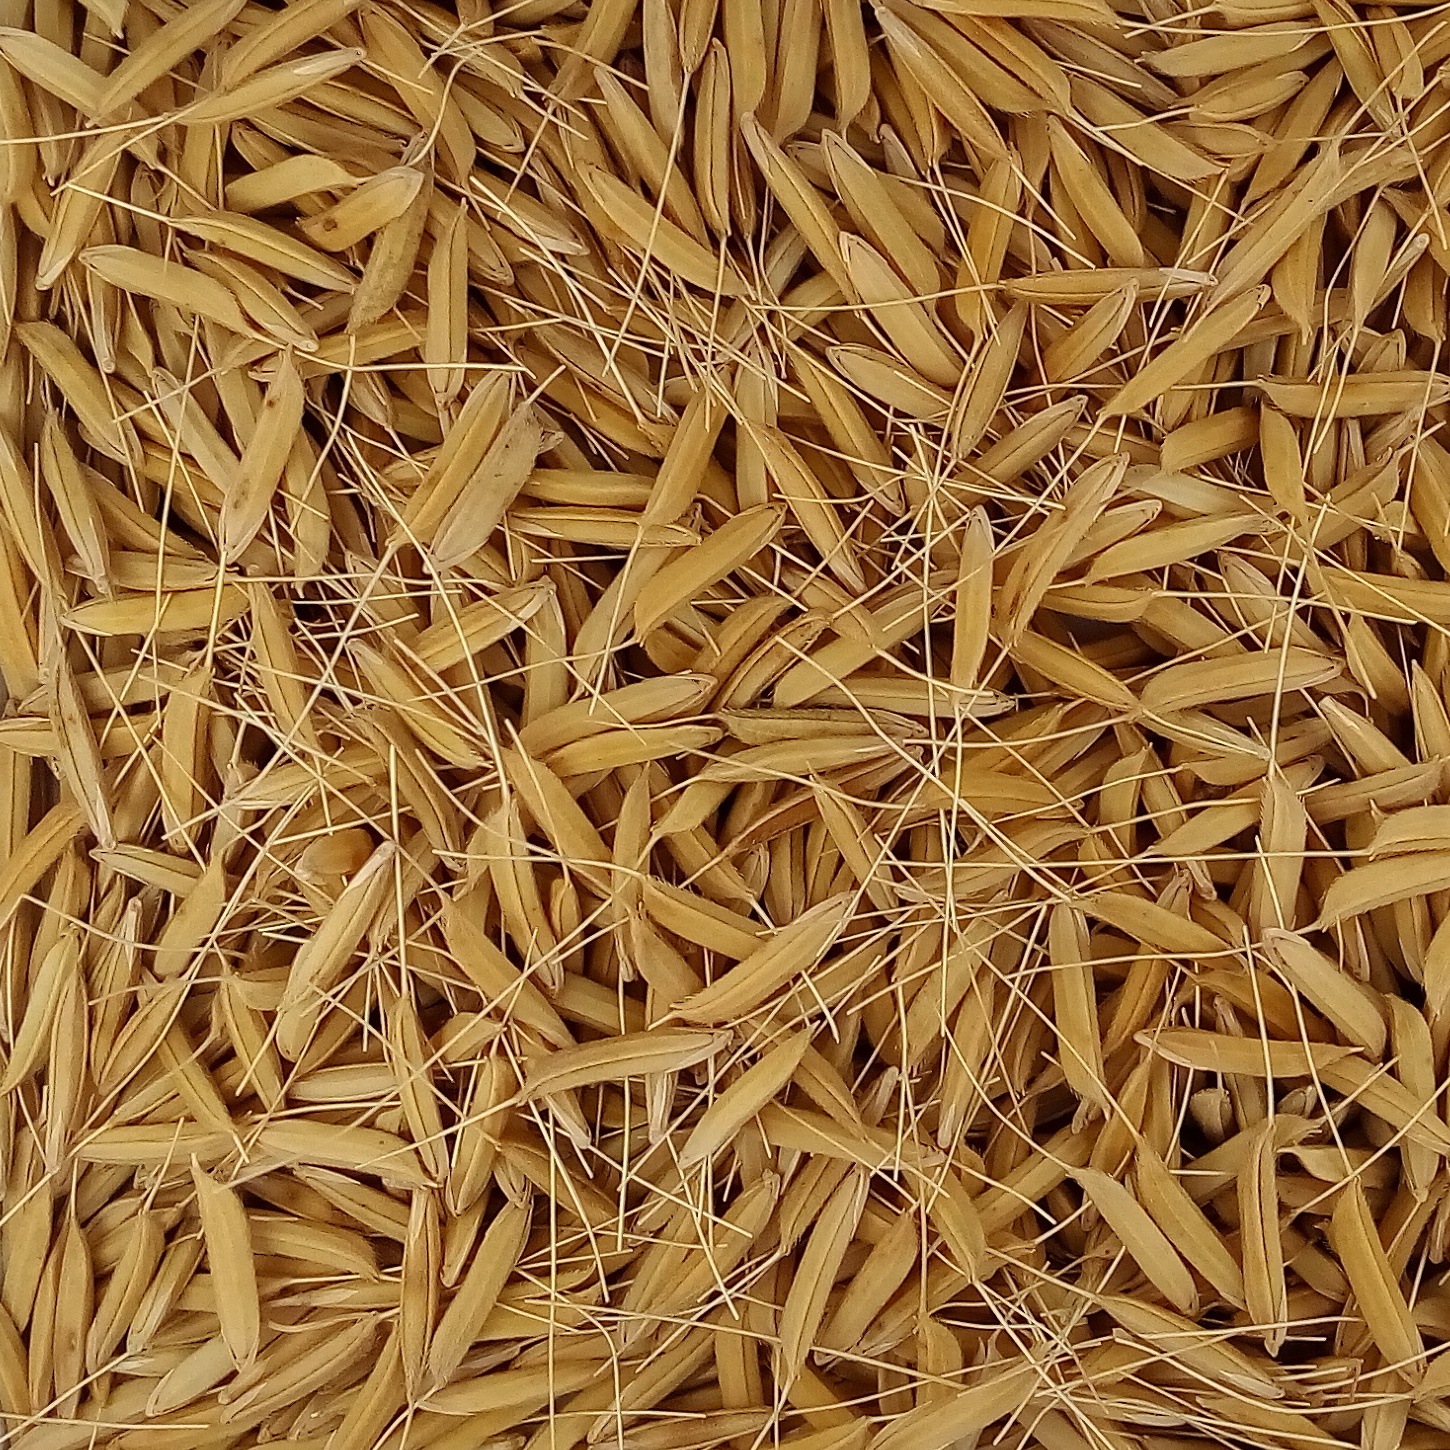
Rice seed variety: 1637